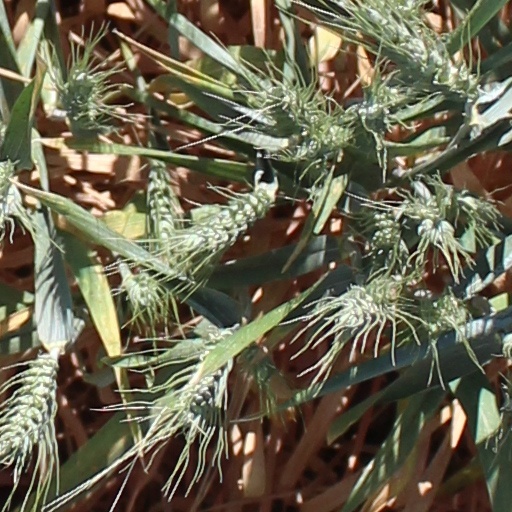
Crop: wheat